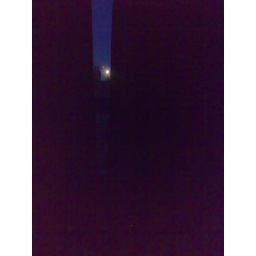
A view through a chink in my bedroom window early in the morning.